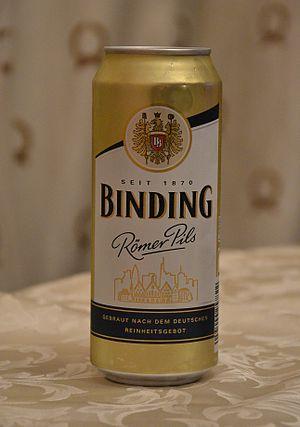
La Binding-Brauerei est une brasserie à Francfort-sur-le-Main.